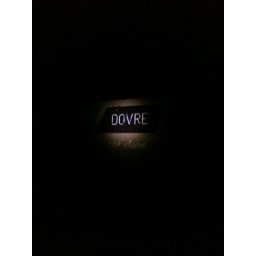
You'll begin to notice a trend of campground sign pictures taken by the light of my bike headlight.